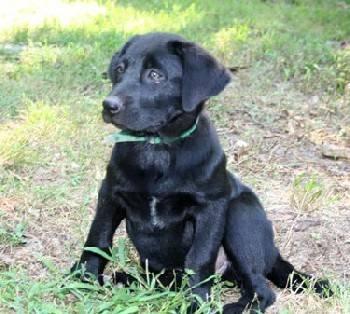
dog